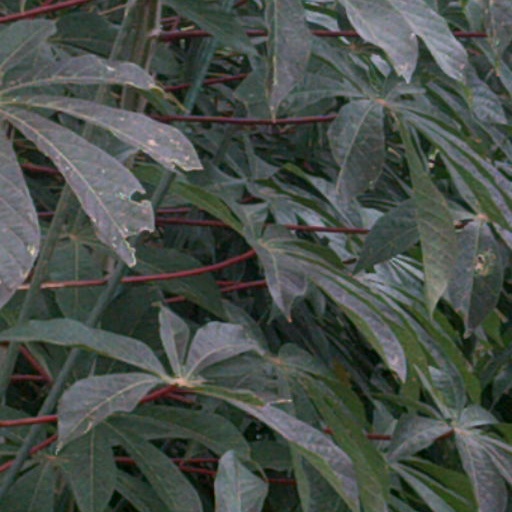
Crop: cassava